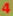
Number: 4